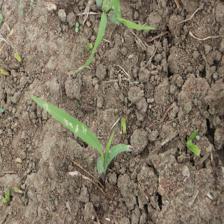
Label: Sorghum